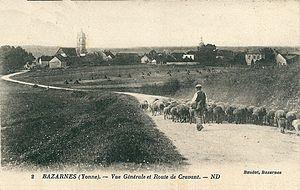
Bazarnes (Yonne) - Vue générale
Bazarnes est une commune française située dans le département de l'Yonne, en région Bourgogne-Franche-Comté.